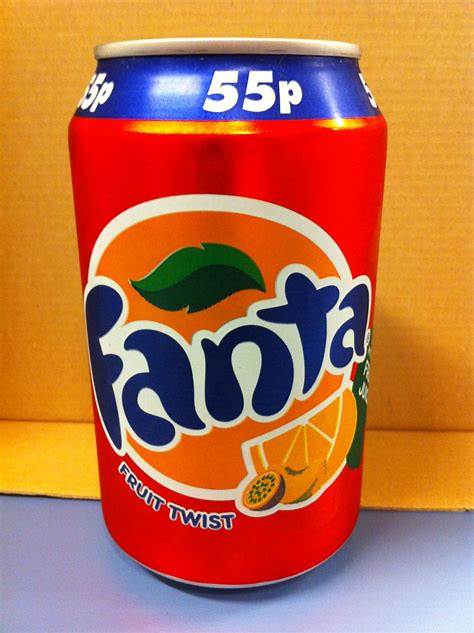
Label: metal